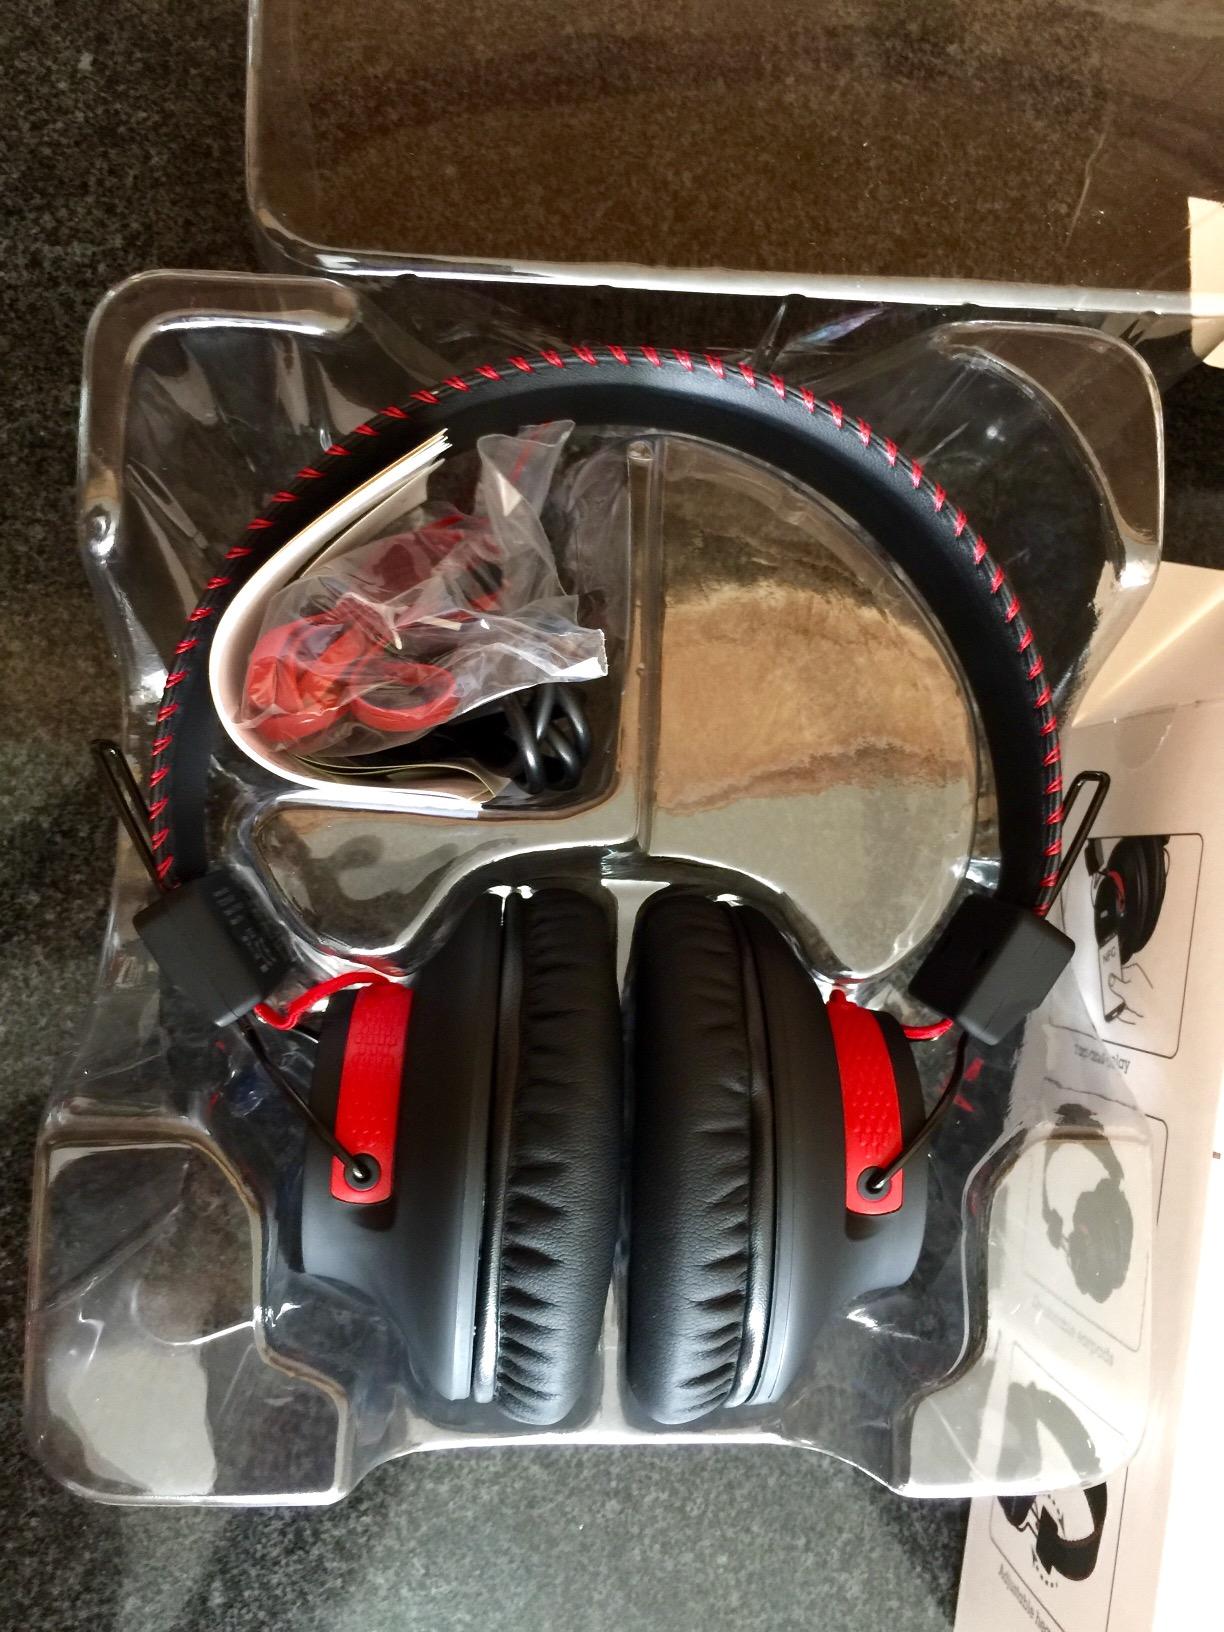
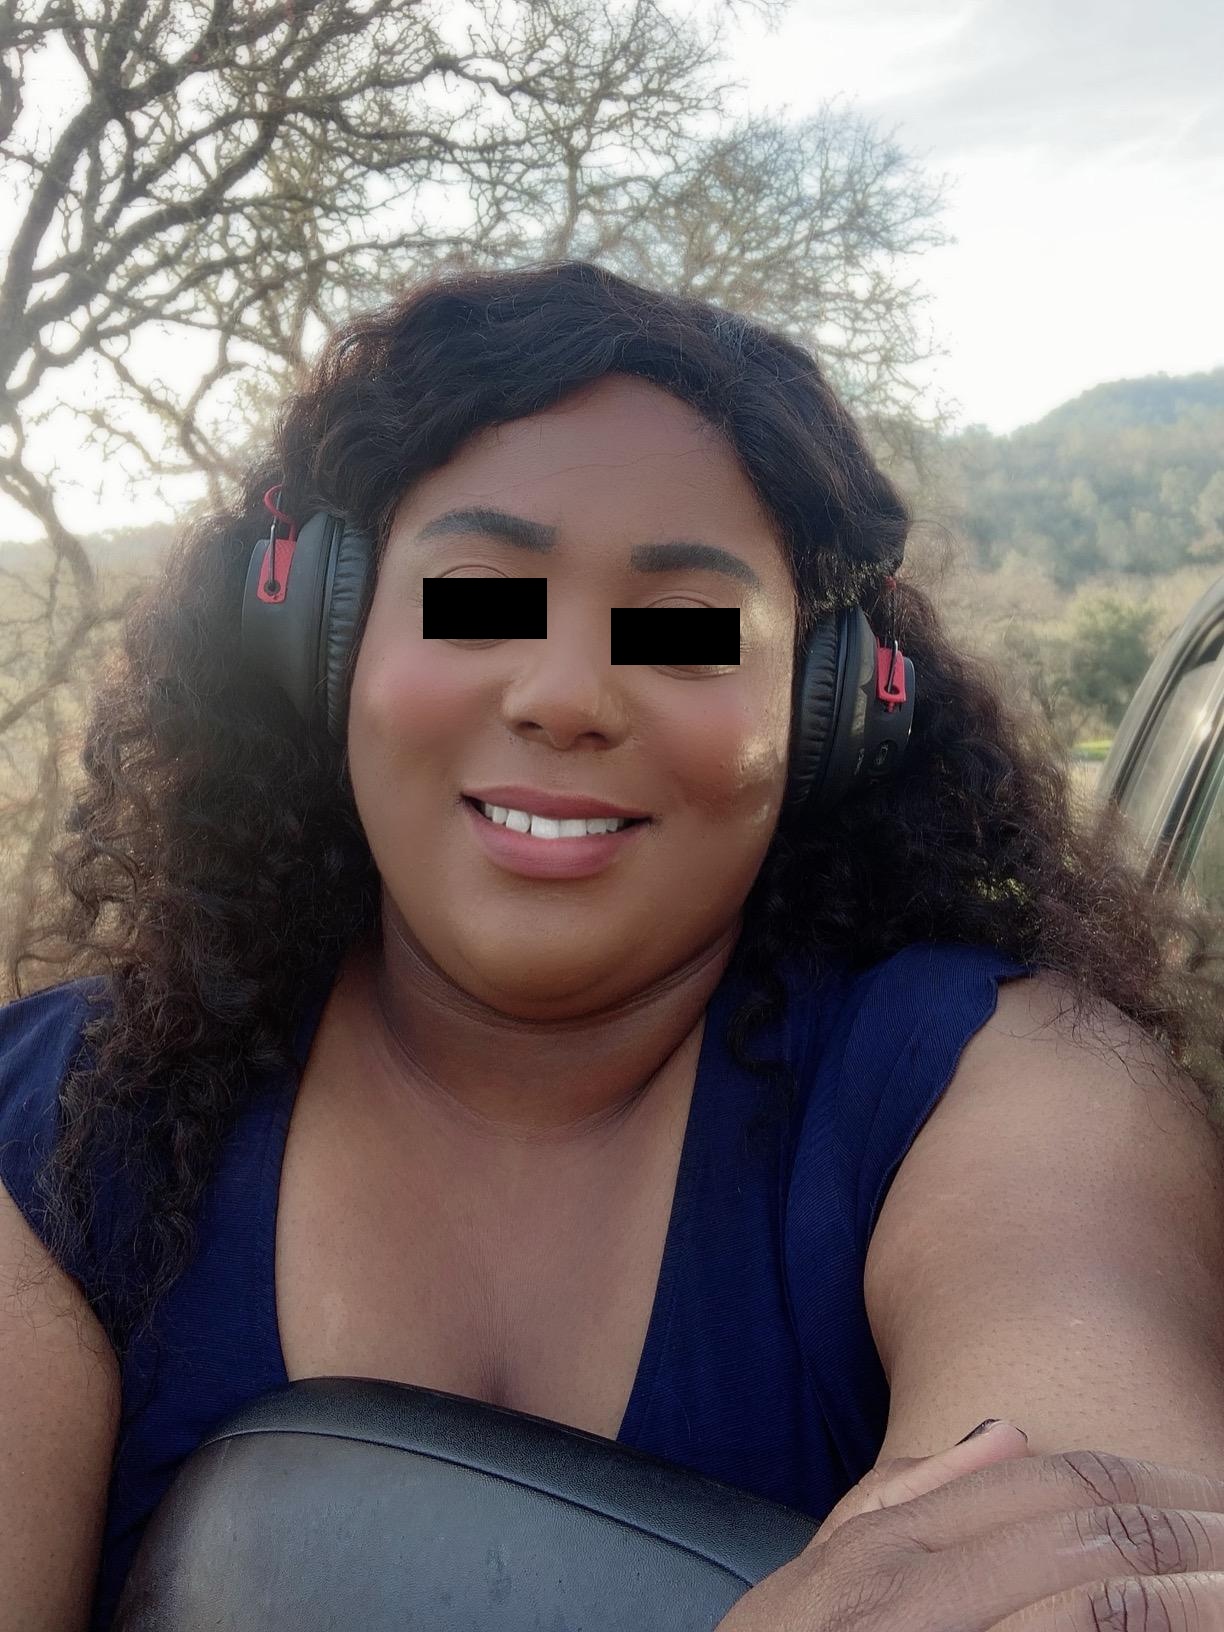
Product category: headphones
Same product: yes